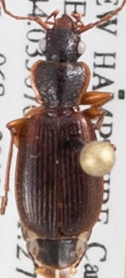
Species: Cymindis cribricollis
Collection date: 2018-09-06
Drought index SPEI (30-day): -0.692
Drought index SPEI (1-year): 0.158
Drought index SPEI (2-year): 0.47